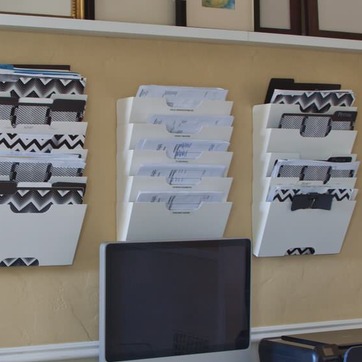
Material: paper